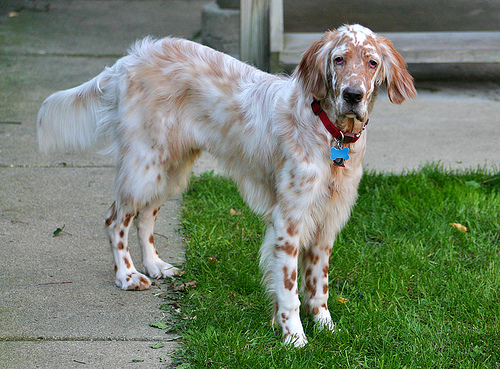
Breed: english setter